Auckland CBD

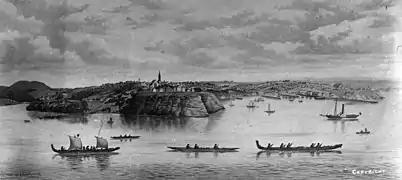
The Auckland waterfront with Māori waka and the original St Paul's Church building above Point Britomart, painted in 1852.

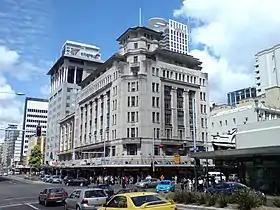
The Dilworth Building, one of the few remaining stately older buildings along Queen Street

On 20 March 1840, paramount chief of the Ngāti Whātua Māori "iwi" (tribe) of Auckland Apihai Te Kawau, signed the Treaty of Waitangi. Ngāti Whātua sought British protection from Ngāpuhi as well as a reciprocal relationship with the Crown and the Church. Soon after signing the treaty, Ngāti Whātua Ōrākei made a strategic gift of of land on the Waitematā Harbour to the new Governor of New Zealand, William Hobson, for the new capital, which Hobson named for George Eden, Earl of Auckland, then Viceroy of India. Auckland was founded on 18 September 1840 and was officially declared New Zealand's capital in 1841.